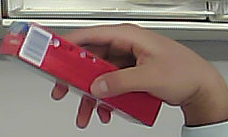
Product: colgate_toothpaste